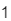
Number: 1